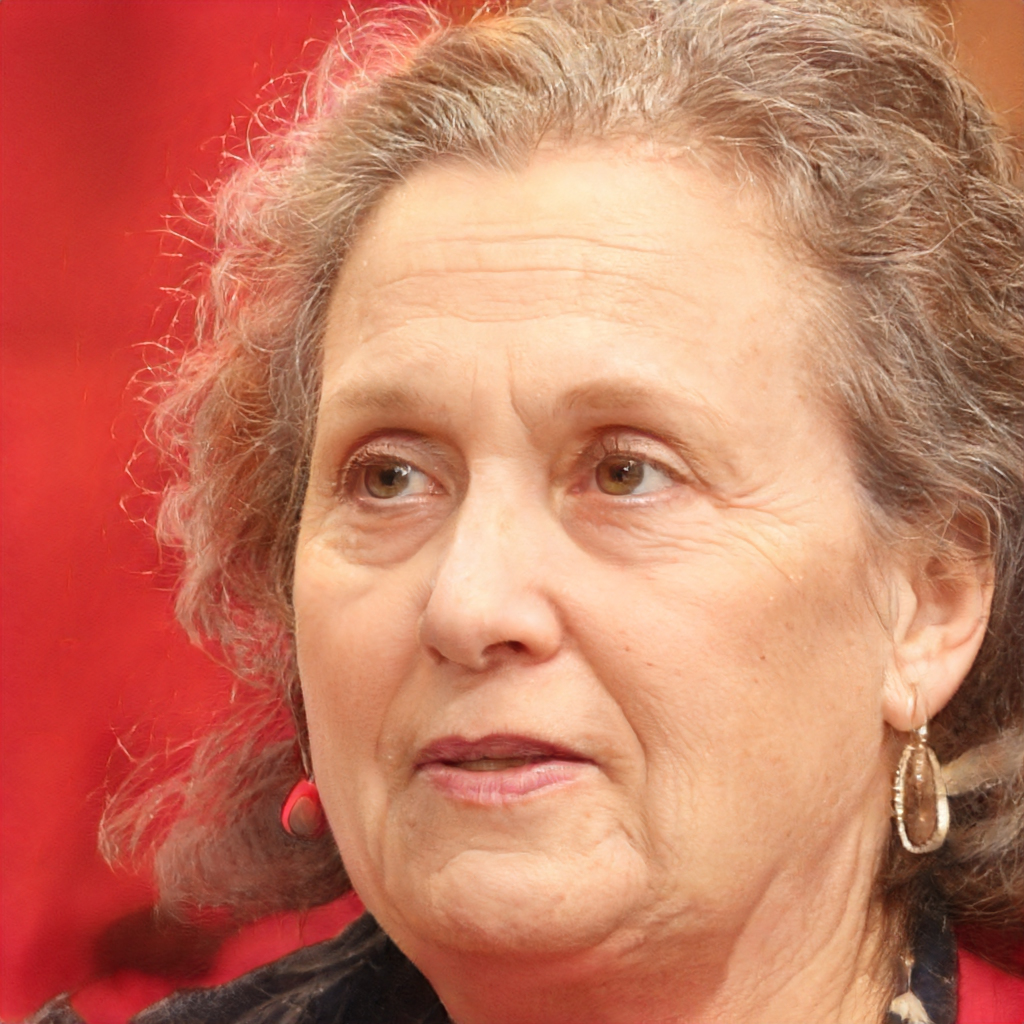
Label: Colored